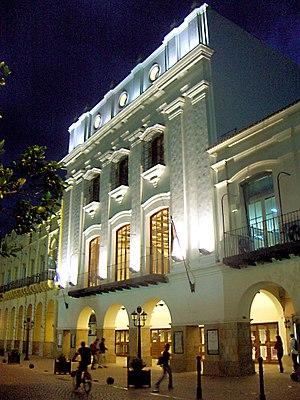
La province de Salta est une province de l'Argentine, située à l'extrême nord-ouest du pays. Elle est limitée au nord par la province de Jujuy et par la Bolivie, à l'est par le Paraguay, Formosa et la province du Chaco, au sud par les provinces de Santiago del Estero, de Tucumán et de Catamarca, enfin à l'ouest par le Chili.